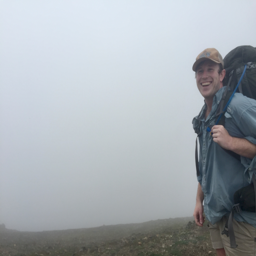
a hiker smiles before a bank of fog